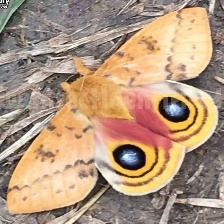
Species: IO MOTH